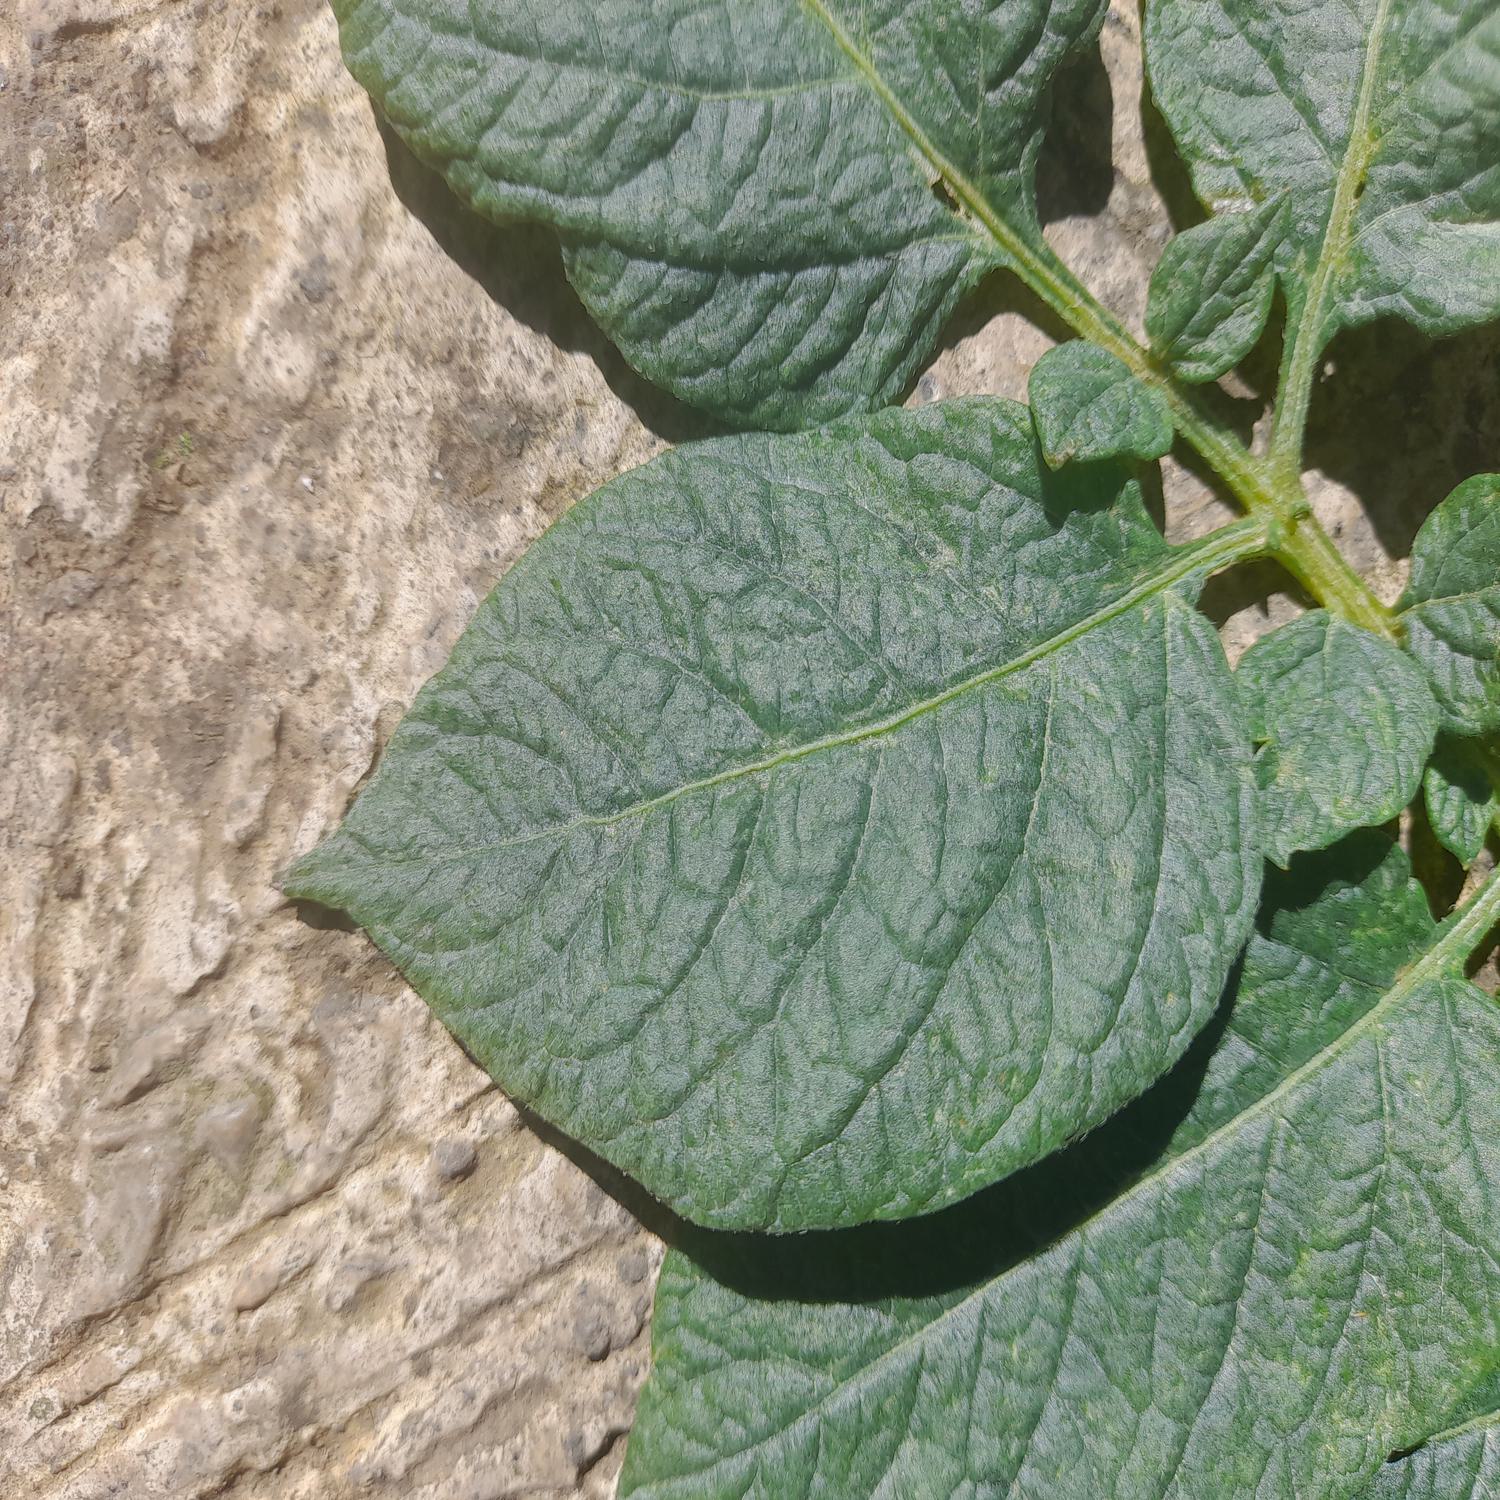
Label: Healthy